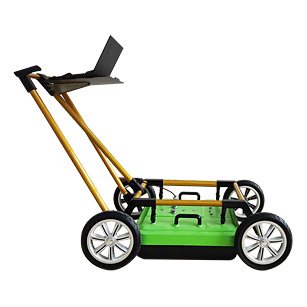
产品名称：管线探测雷达 UR-200
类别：探测雷达
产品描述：随着市政工程的发展，传统的管线仪对市政工程中越来越多的非金属管线探测显得力不从心，基于宽频带窄脉冲电磁波技术的管线探测雷达UR-200可以很好的解决这一难题，不依赖由管线感应并辐射的电磁场（很多时候这种电磁场并不存在或无法探测到），因此它不仅能探测金属管线，也能探测非金属或不导电的管线，如PVC管、PE管、水泥管、陶瓷管、电线电缆等。